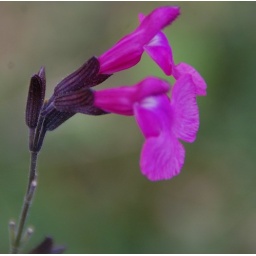
A flower in my sister's flower bed on Thanksgiving Day